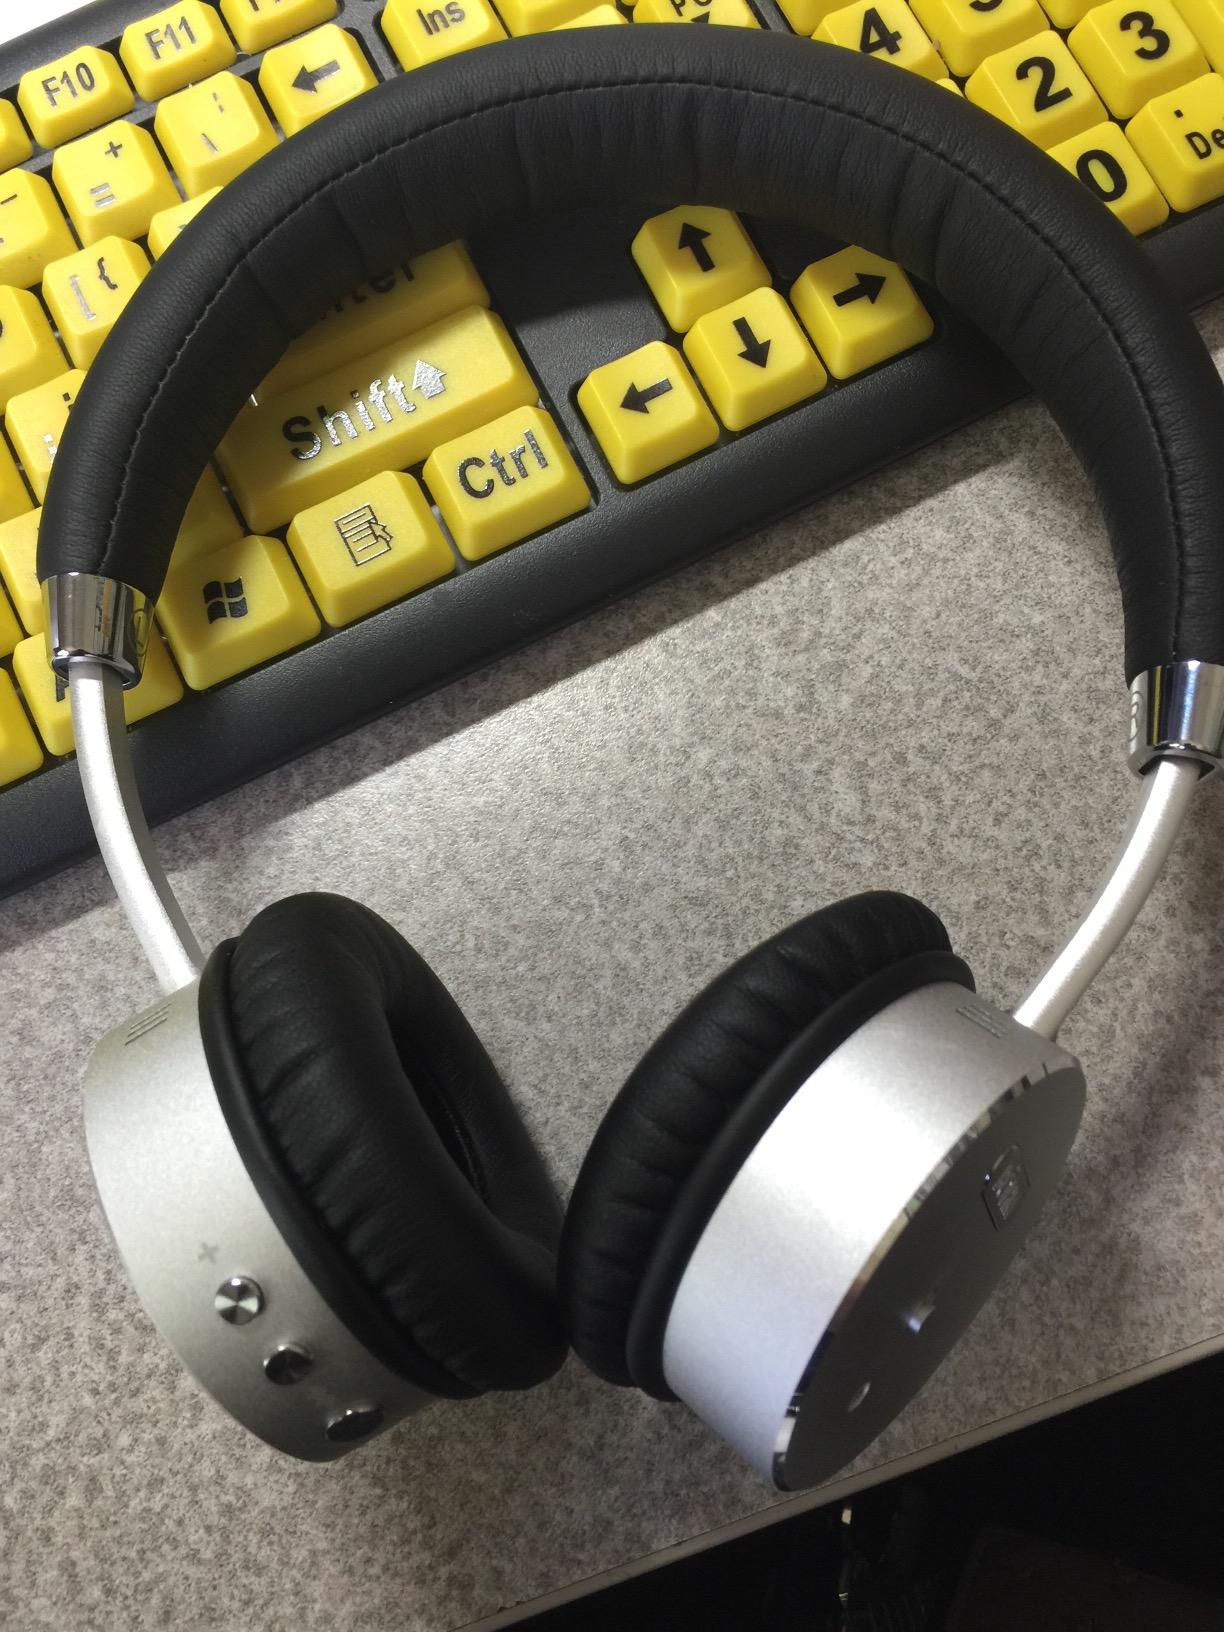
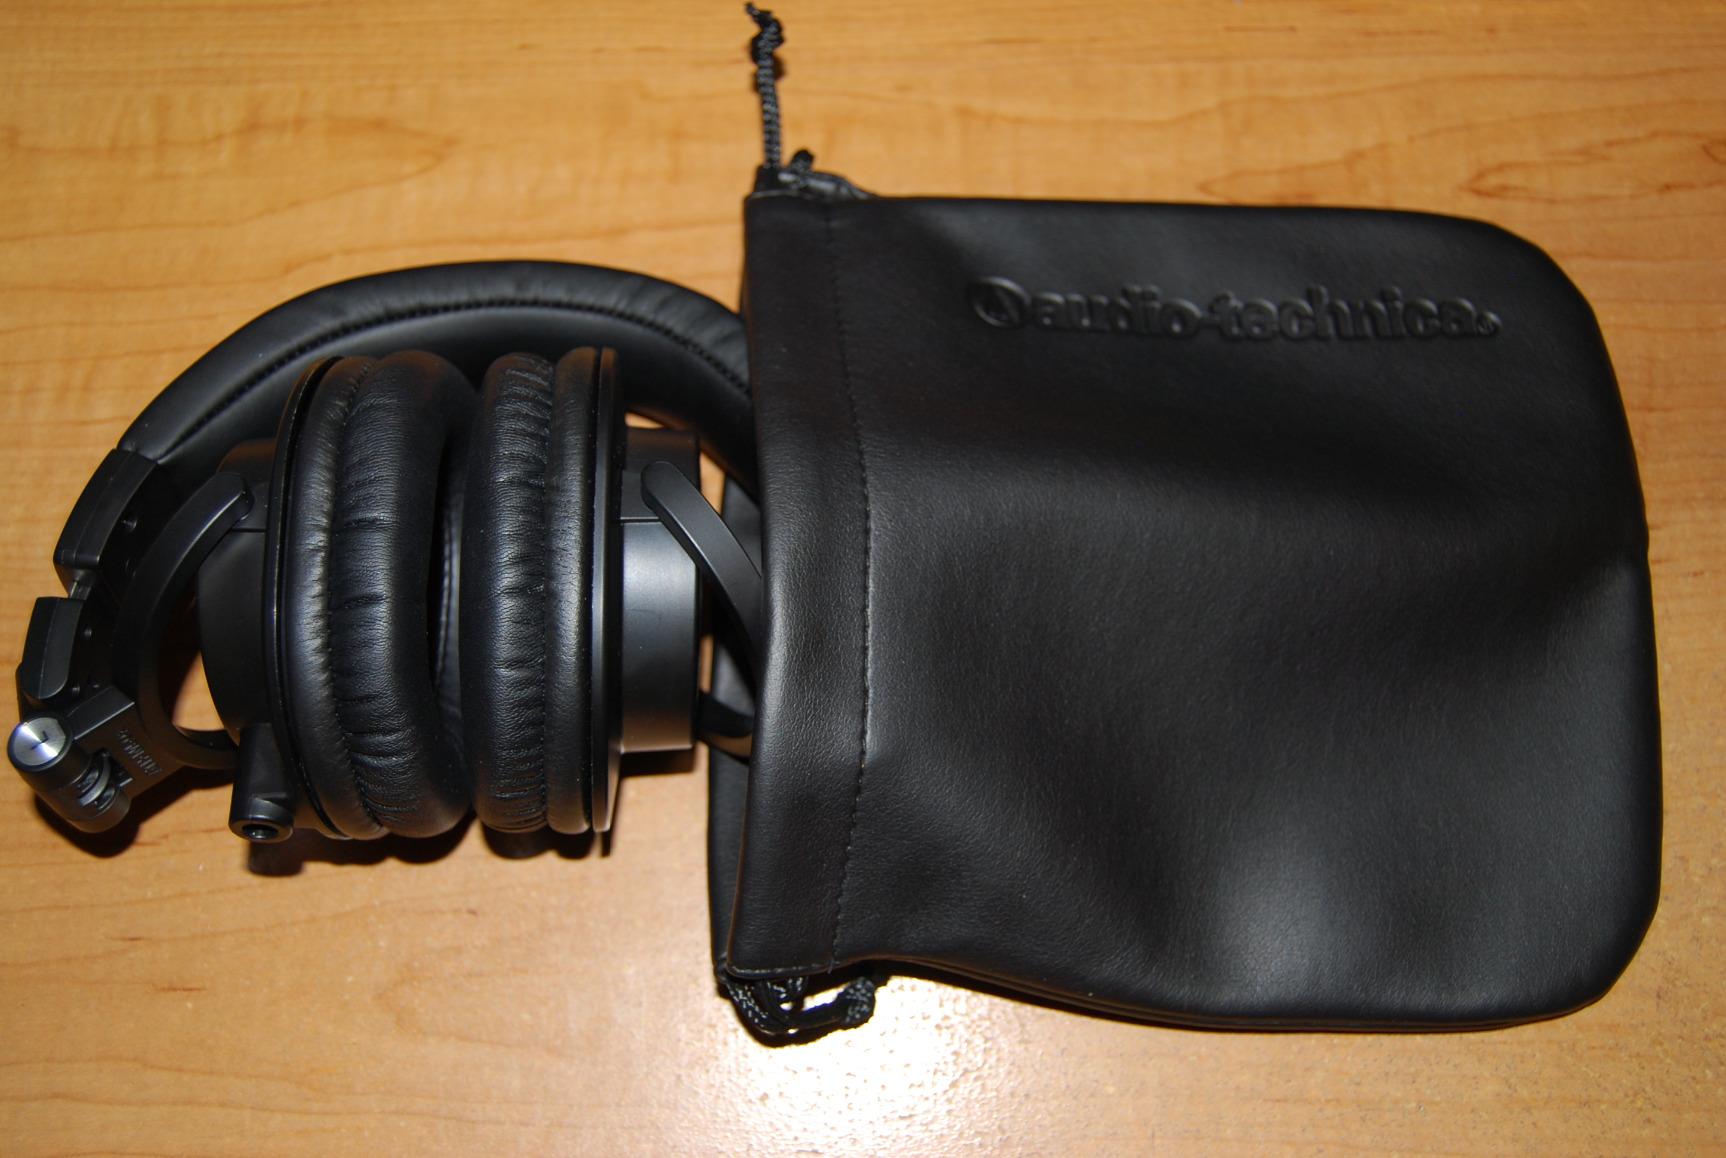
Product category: headphones
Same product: no